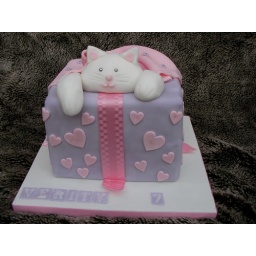
cat in a box